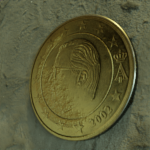
Coin value: 50cents
Country: be
Edition: 2002